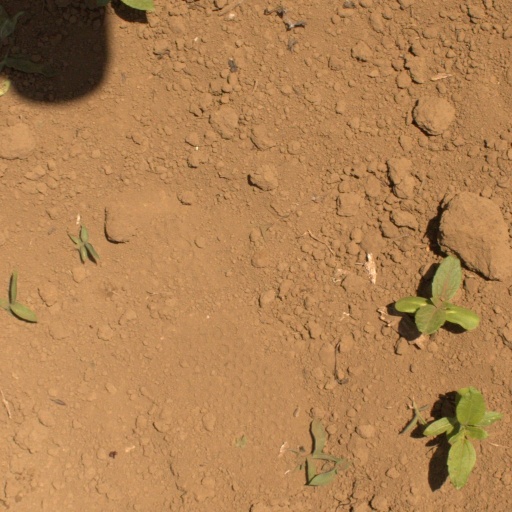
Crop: Jerusalem artichoke